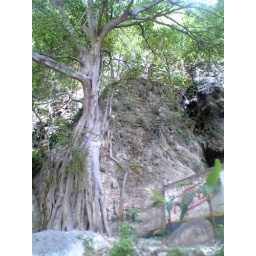
The was near the base of the mountain after we crossed to the other side of the river to go to La Gloria Tolantongo.